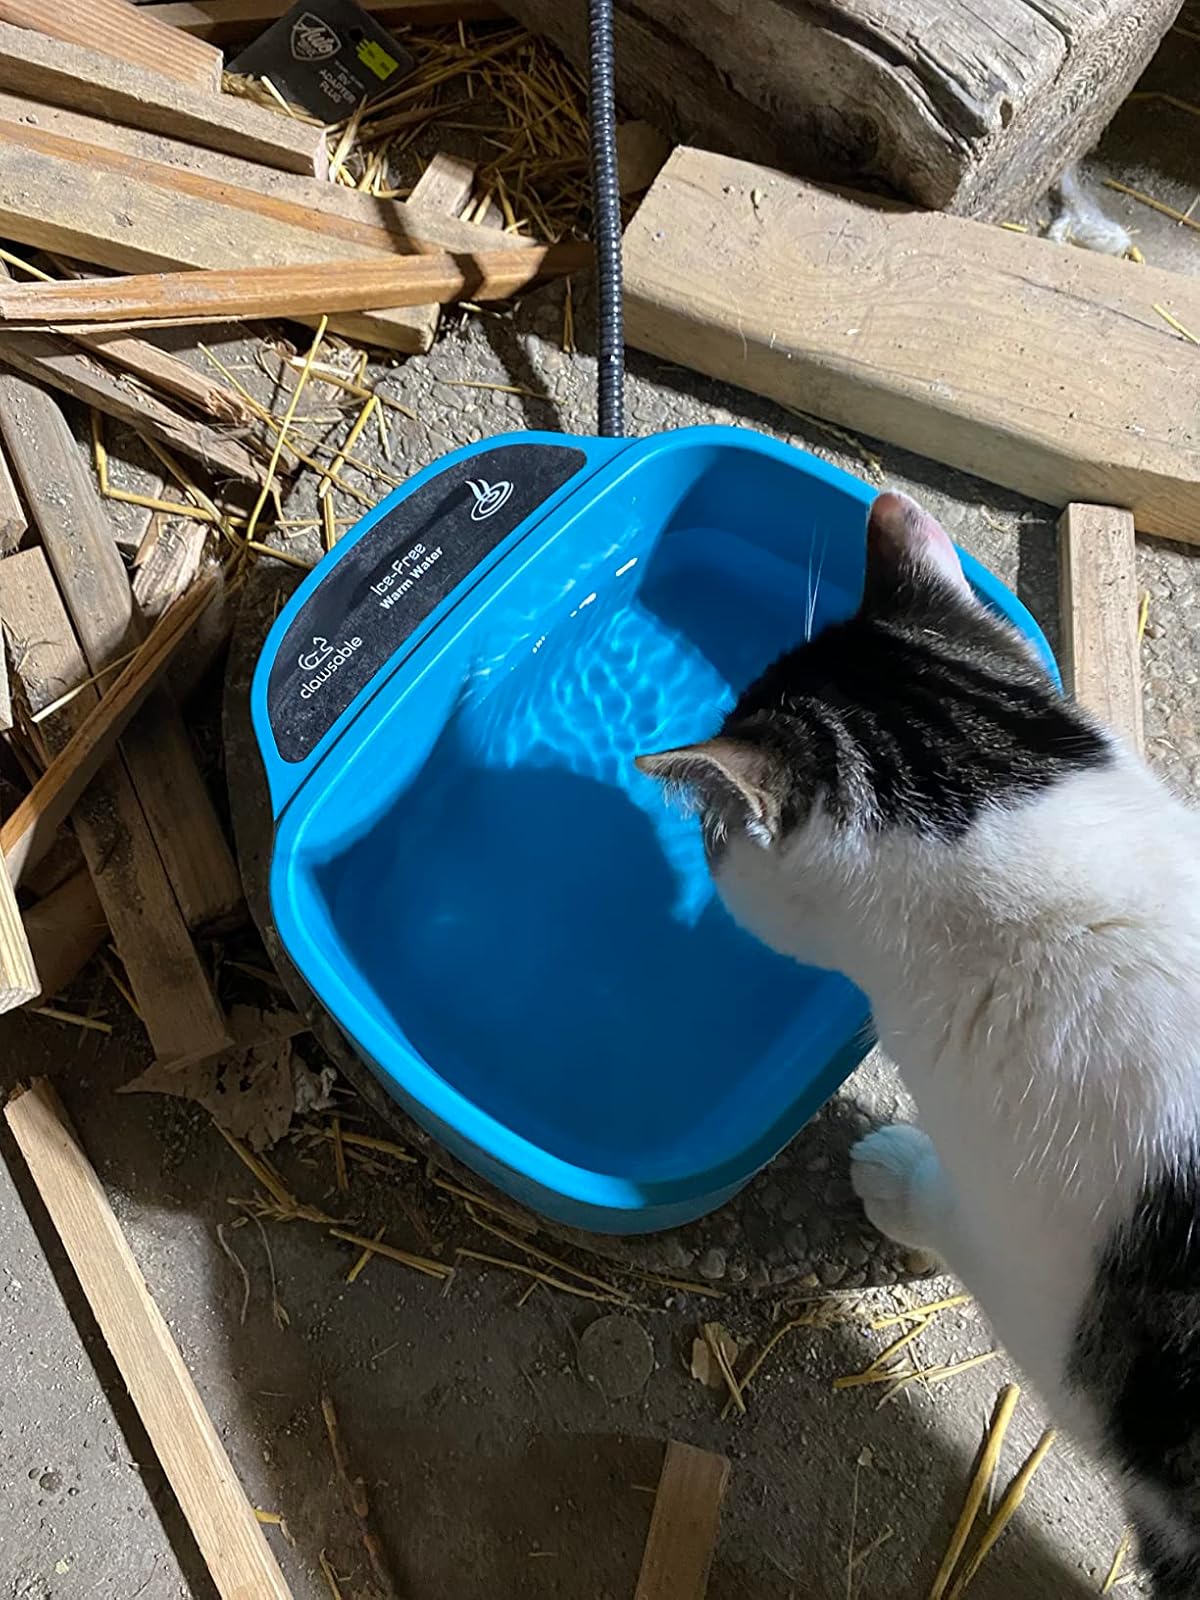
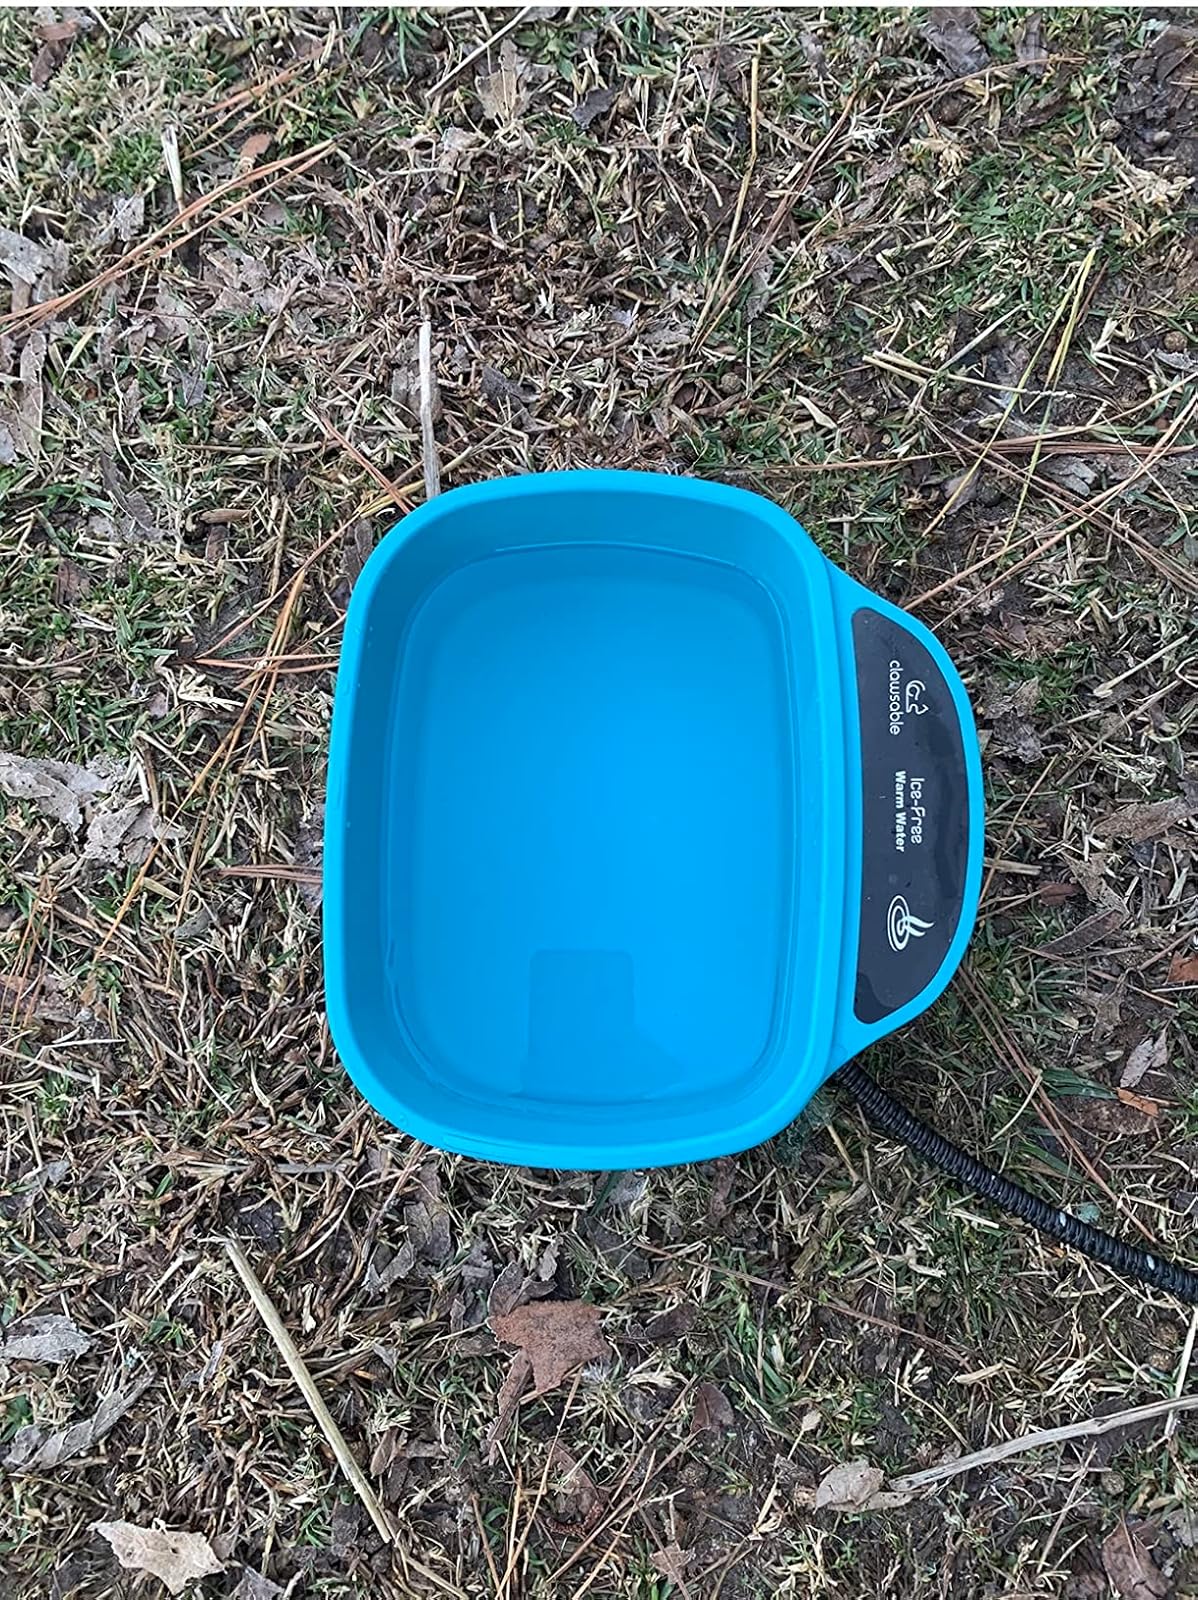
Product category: items_bowl
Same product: yes